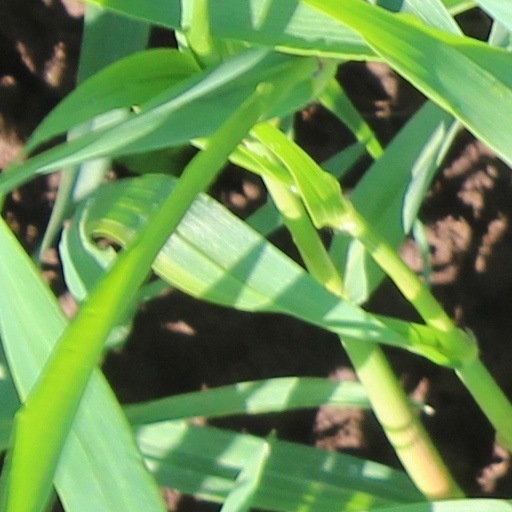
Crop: wheat